Wolf Gremm

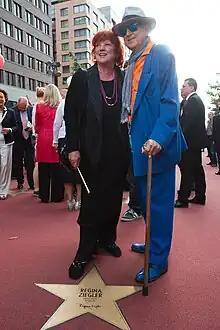
Wolf Gremm

Gremm was born in Freiburg im Breisgau in 1942. In the 1960s, he studied German literature, psychology, sociology and theater. After graduation, he studied film direction at the Deutsche Film- und Fernsehakademie Berlin and directed his first feature film "Ich dachte, ich wär tot" in 1973.